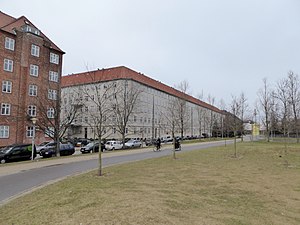
Kristen Gording / Værker
Hellebækgaard (1921)
Kristen Gording var en dansk arkitekt. Han lagde ud som nationalromantiker og tilpassede sig med tiden de senere strømninger i arkitekturen, nyklassicismen og funktionalismen.